Eberhard von Koerber

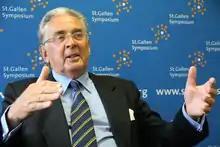
Von Koerber in 2012

Eberhard "Ebbo" von Koerber (11 June 1938 – 3 August 2017) was a German manager. As a member of the Board of Management of BMW, he was responsible for sales and marketing from 1984 to 1986. Between 1988 and 1998, he was responsible for the activities of Asea Brown Boveri in Europe, the Middle East and Africa as Vice President of the Group Executive in Zurich. From 2007 to 2012, he was co-president of the Club of Rome.